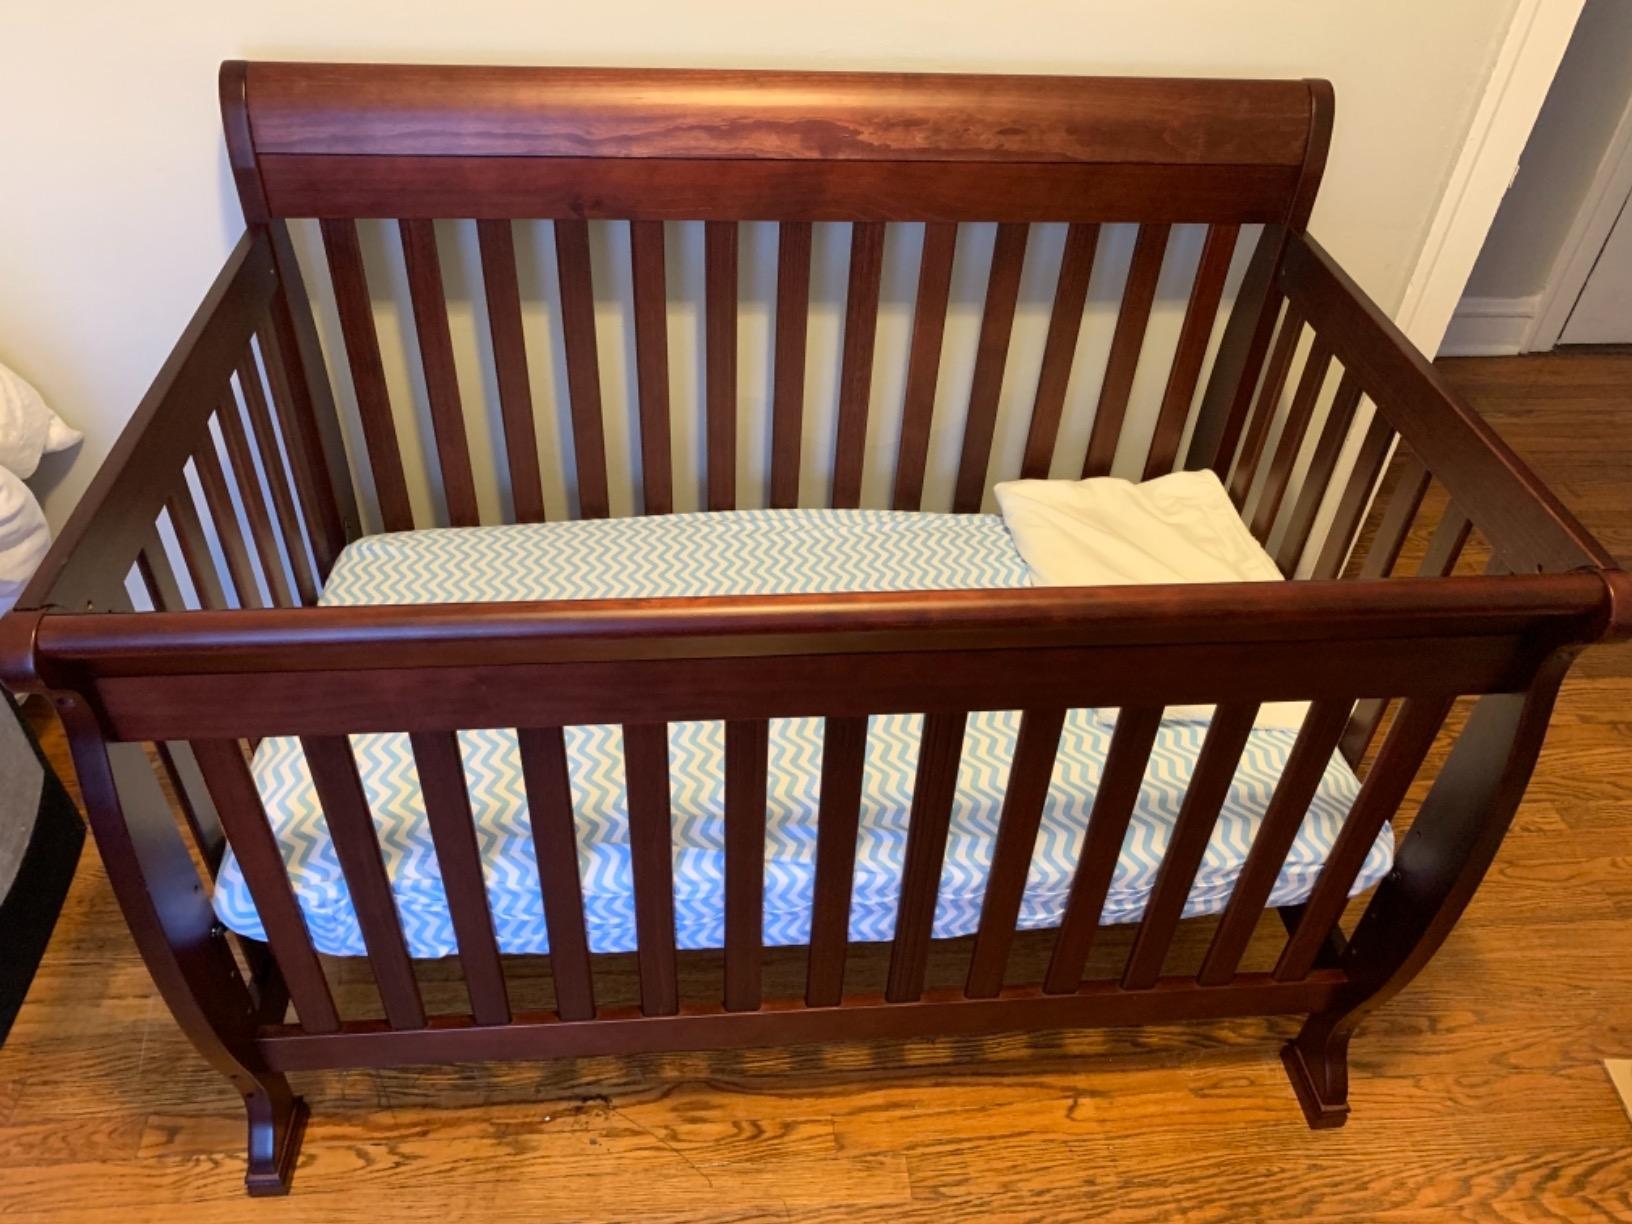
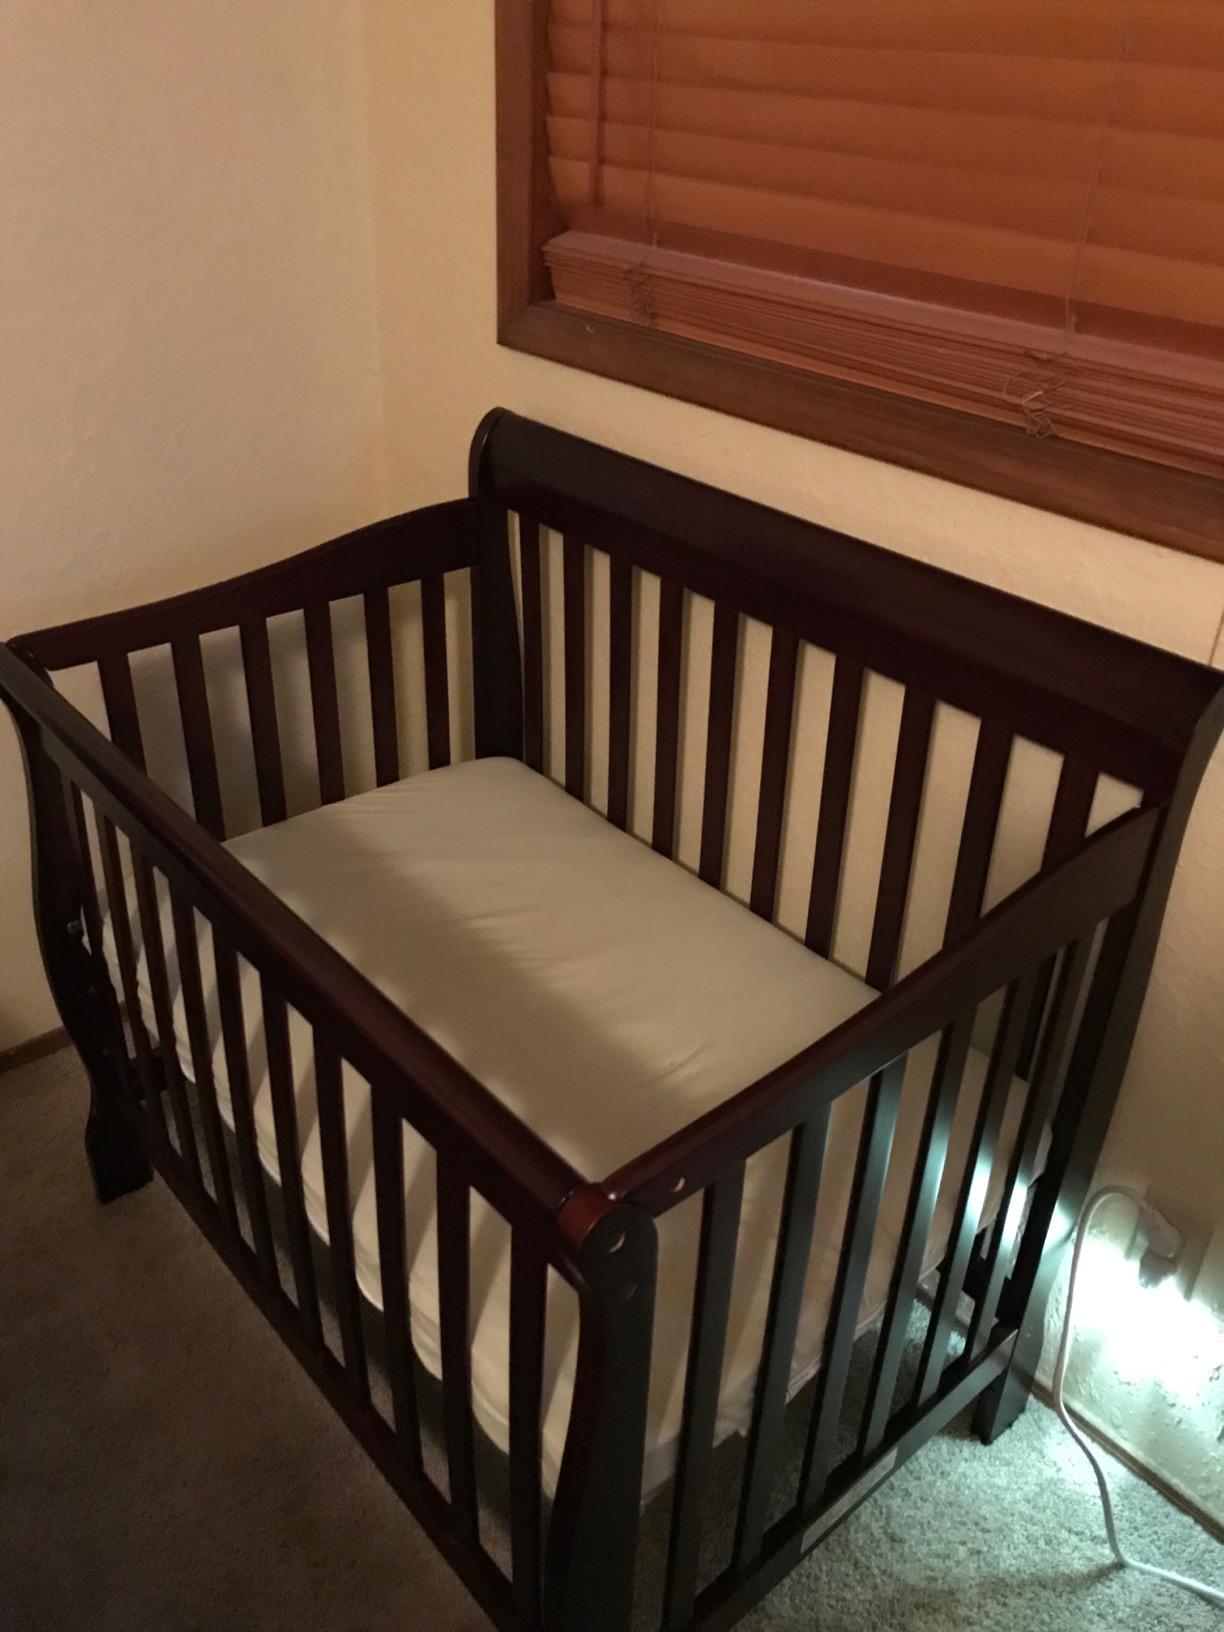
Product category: products_crib
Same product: no